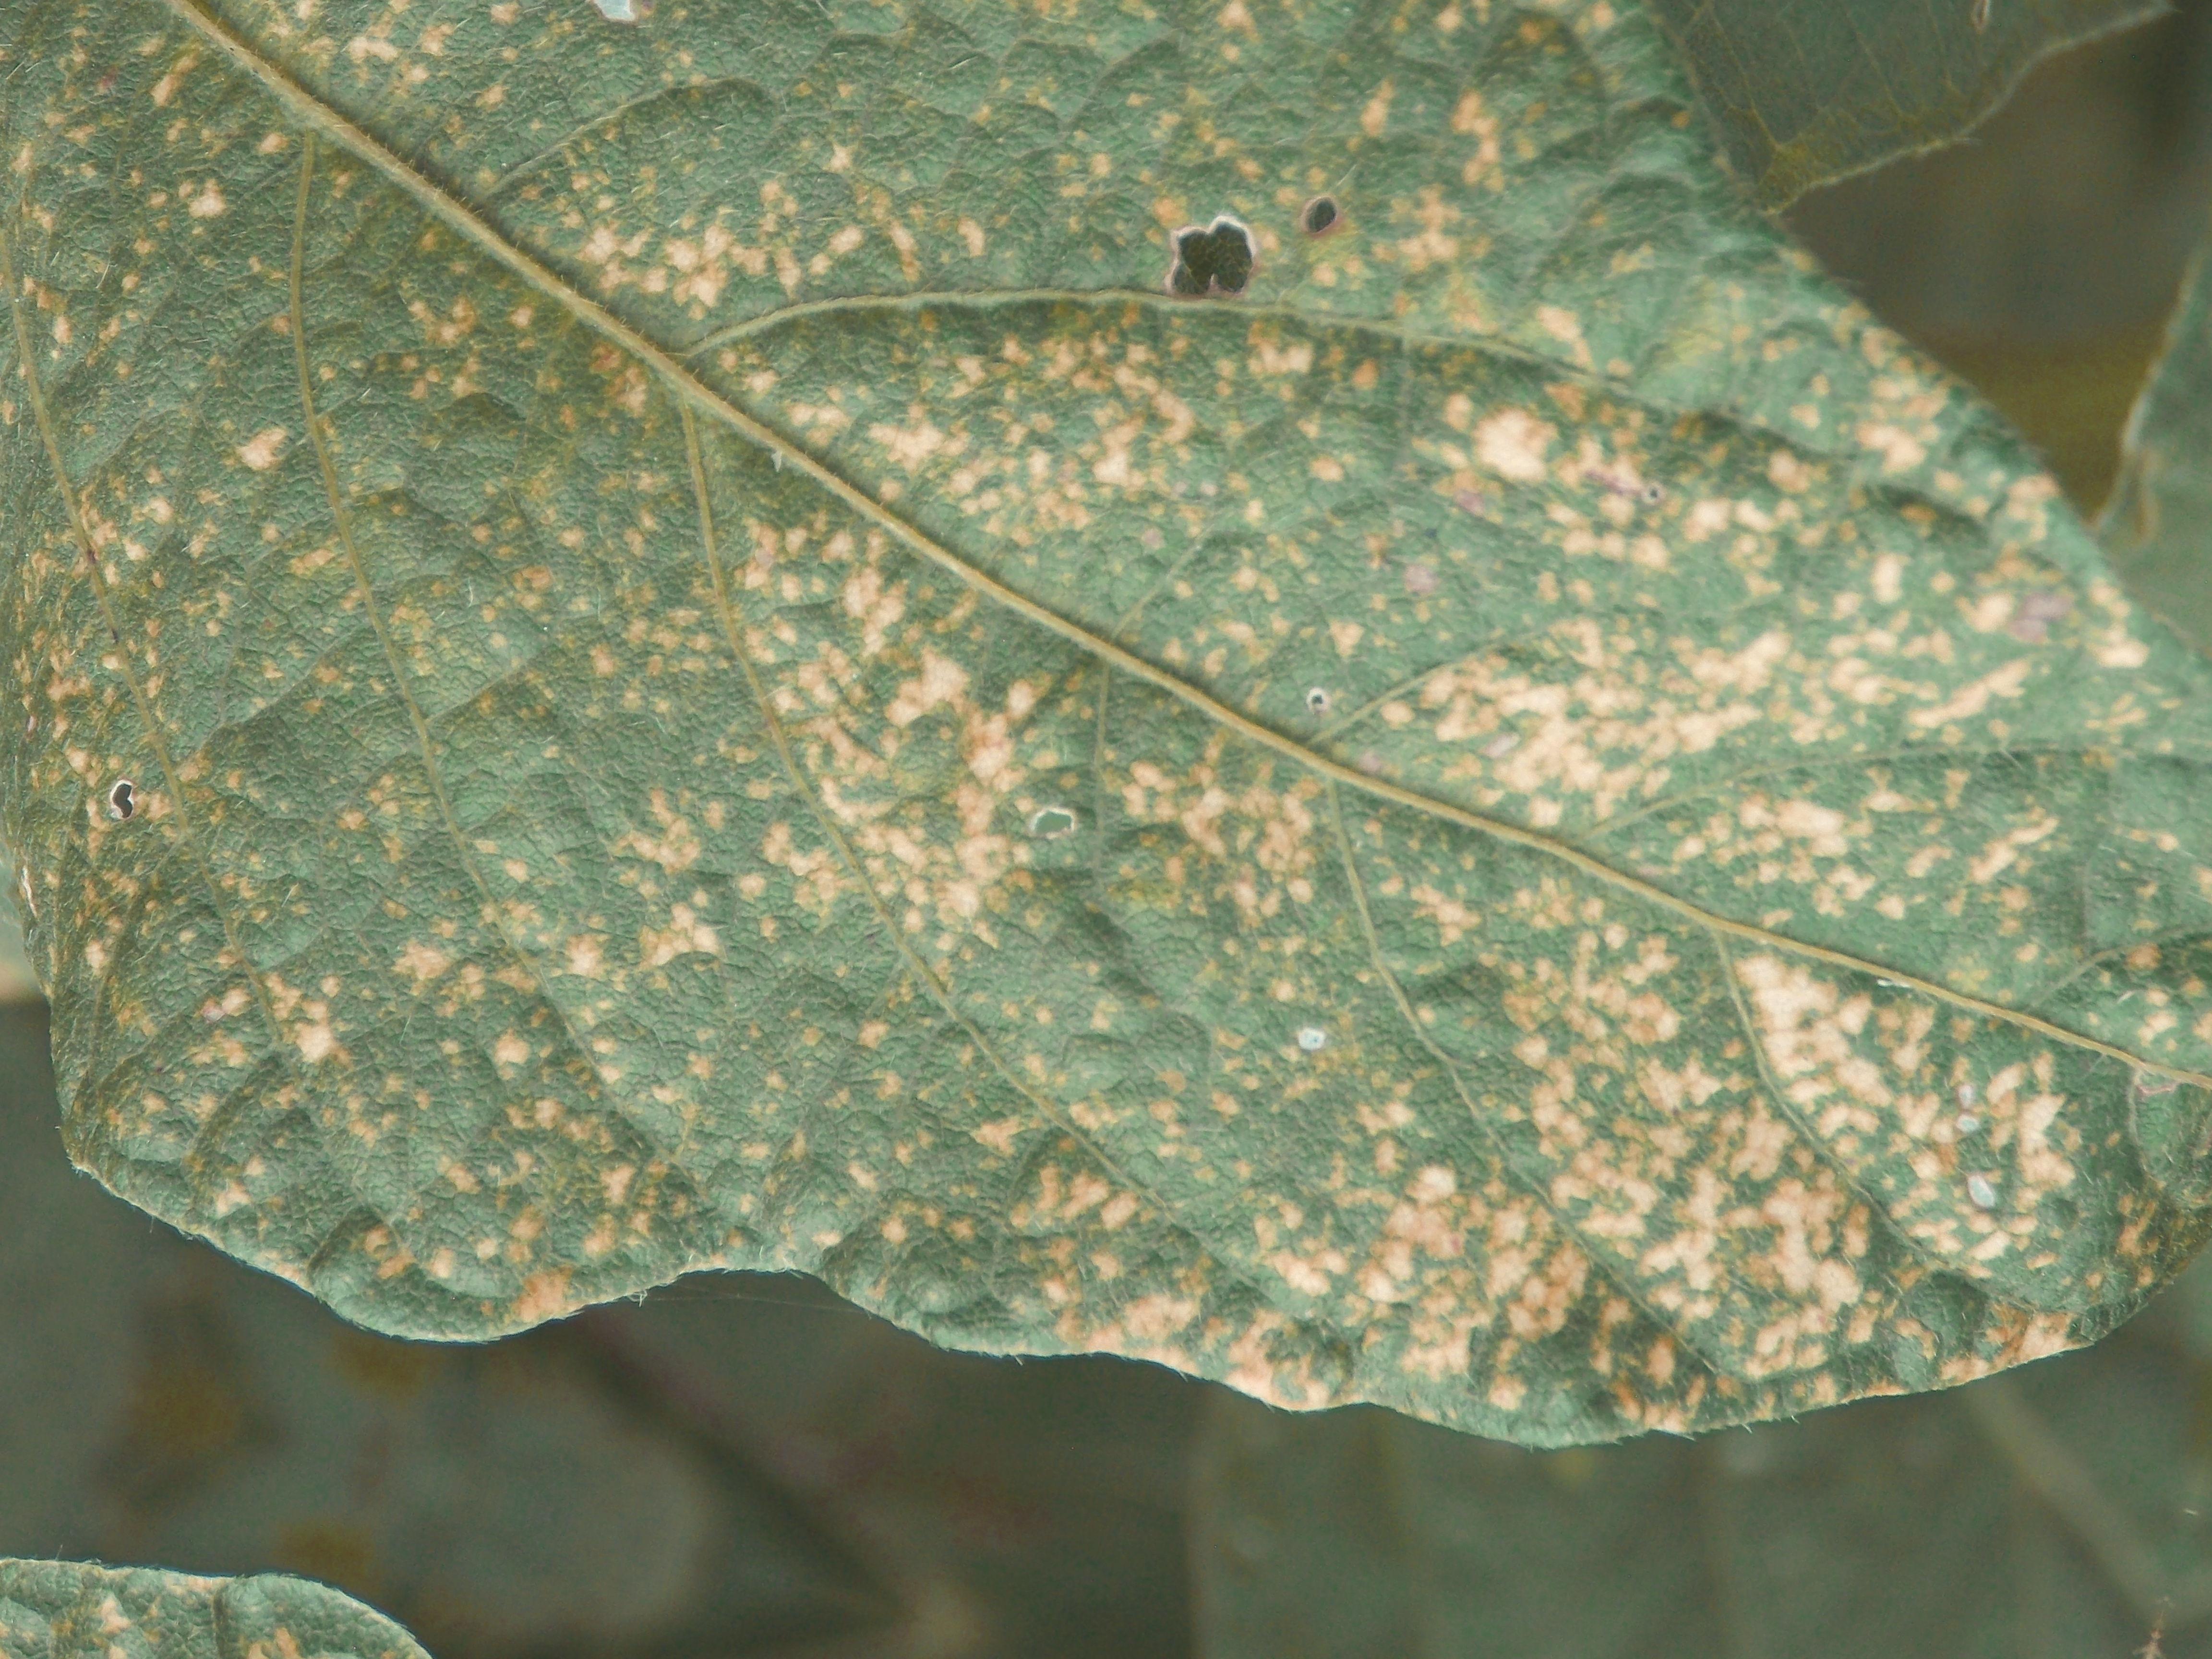
Label: Disease